Islam in the Arctic

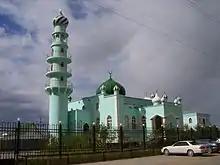
The mosque in Yakutsk

In 922 AD, the explorer Ibn Fadlan referenced that new converts to Islam in Tatarstan had to deal with irregularities of the sunrise and sunset, which was confirmed four hundred years later by Ibn Battuta as he traveled the region, and noted the locals believed the Northern Lights were battles between the righteous and irreligious djinn spirits.